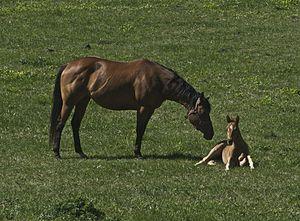
Le Pur-sang, est la plus connue des races de chevaux à sang chaud. C'est l'une des races les plus répandues, puisqu'il court sur les pistes d'hippodromes lors des courses de galop. Le nom de « pur-sang » peut en théorie faire référence à plusieurs races de chevaux, et par extension, races animales. Le nom de « pur-sang anglais », vieilli, est vu comme un pléonasme aux yeux des puristes.
Le Xilinguole est une race chevaline de selle originaire de la ligue du même nom, dans la Mongolie-Intérieure, en Chine. Développé en Chine à partir de nombreux croisements, il descend notamment du cheval mongol chinois, amélioré par le Sanhe, l'Akhal-Teke, le Pur-sang, le Kabardin et le cheval du Don à partir des années 1960. Il est destiné originellement à la selle et à la traction légère, mais on le retrouve de plus en plus souvent en lien avec le tourisme.